Henry (bishop of Finland)

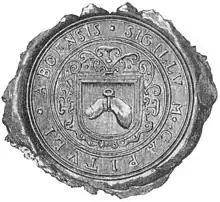
Henry's finger depicted in the seal of Bishopric of Turku from 1618.

Henry was allegedly buried in Nousiainen, from where his bones—or at least something that was thought to be his bones—were transported to Turku in 1300. In addition to traditions, the only source connecting Nousiainen to early bishops is a letter signed by Bishop Thomas in Nousiainen in 1234. Archaeological excavations of pre-Catholic cemeteries in Nousiainen and surrounding parishes show a clear discontinuation of traditions in the early 13th century, but no abrupt changes are apparent in the religious environment among the 12th century finds.